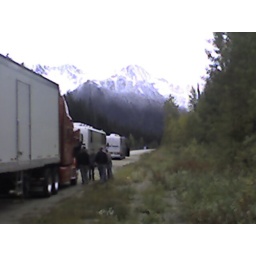
This time a truck broke down.... there is a one armed rock star in there somewhere....